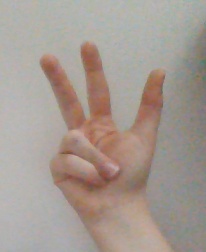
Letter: al